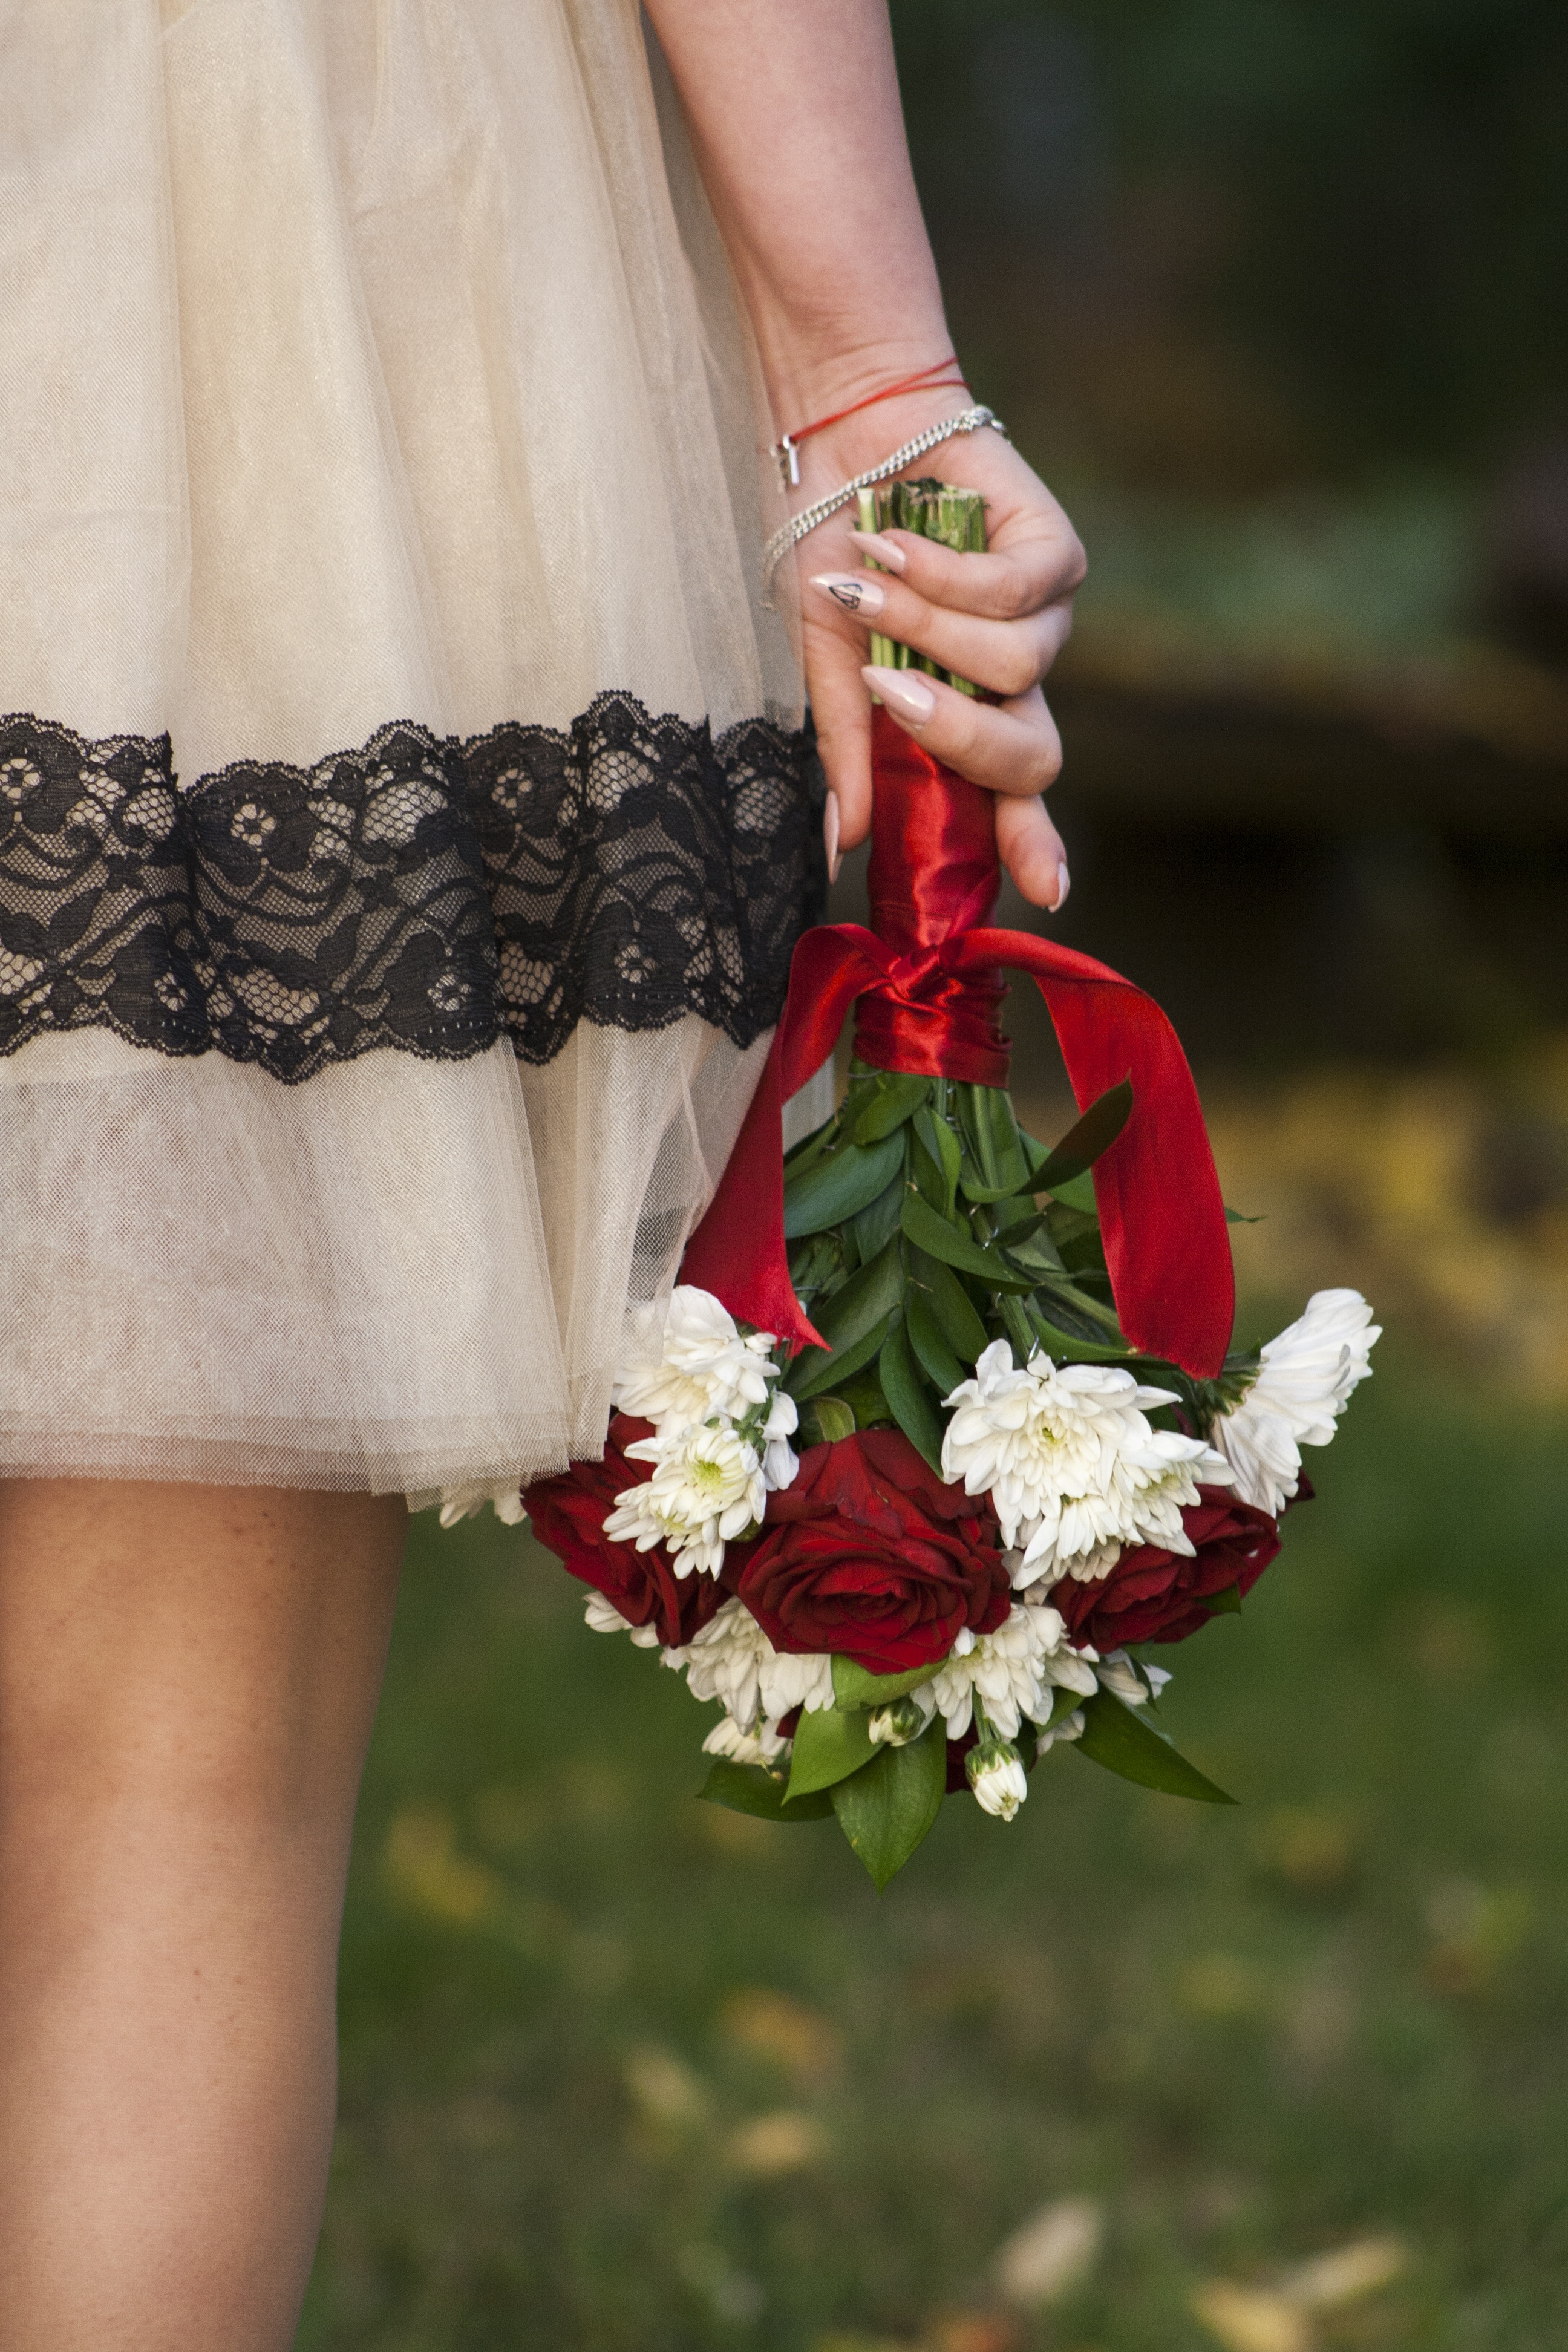
forest, girl, woman, flower, petal, bouquet, spring, green, red, clothing, wedding dress, bride, dress, beauty, story, floristry, gown, bridesmaid, flower bouquet, bridal clothing